2014–15 Segunda División

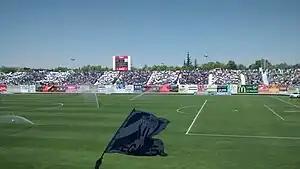
CD Leganés returned to Segunda División ten seasons later

Teams in position 3-6 at the end of the regular season will compete in a play-off for one place in 2015–16 La Liga.